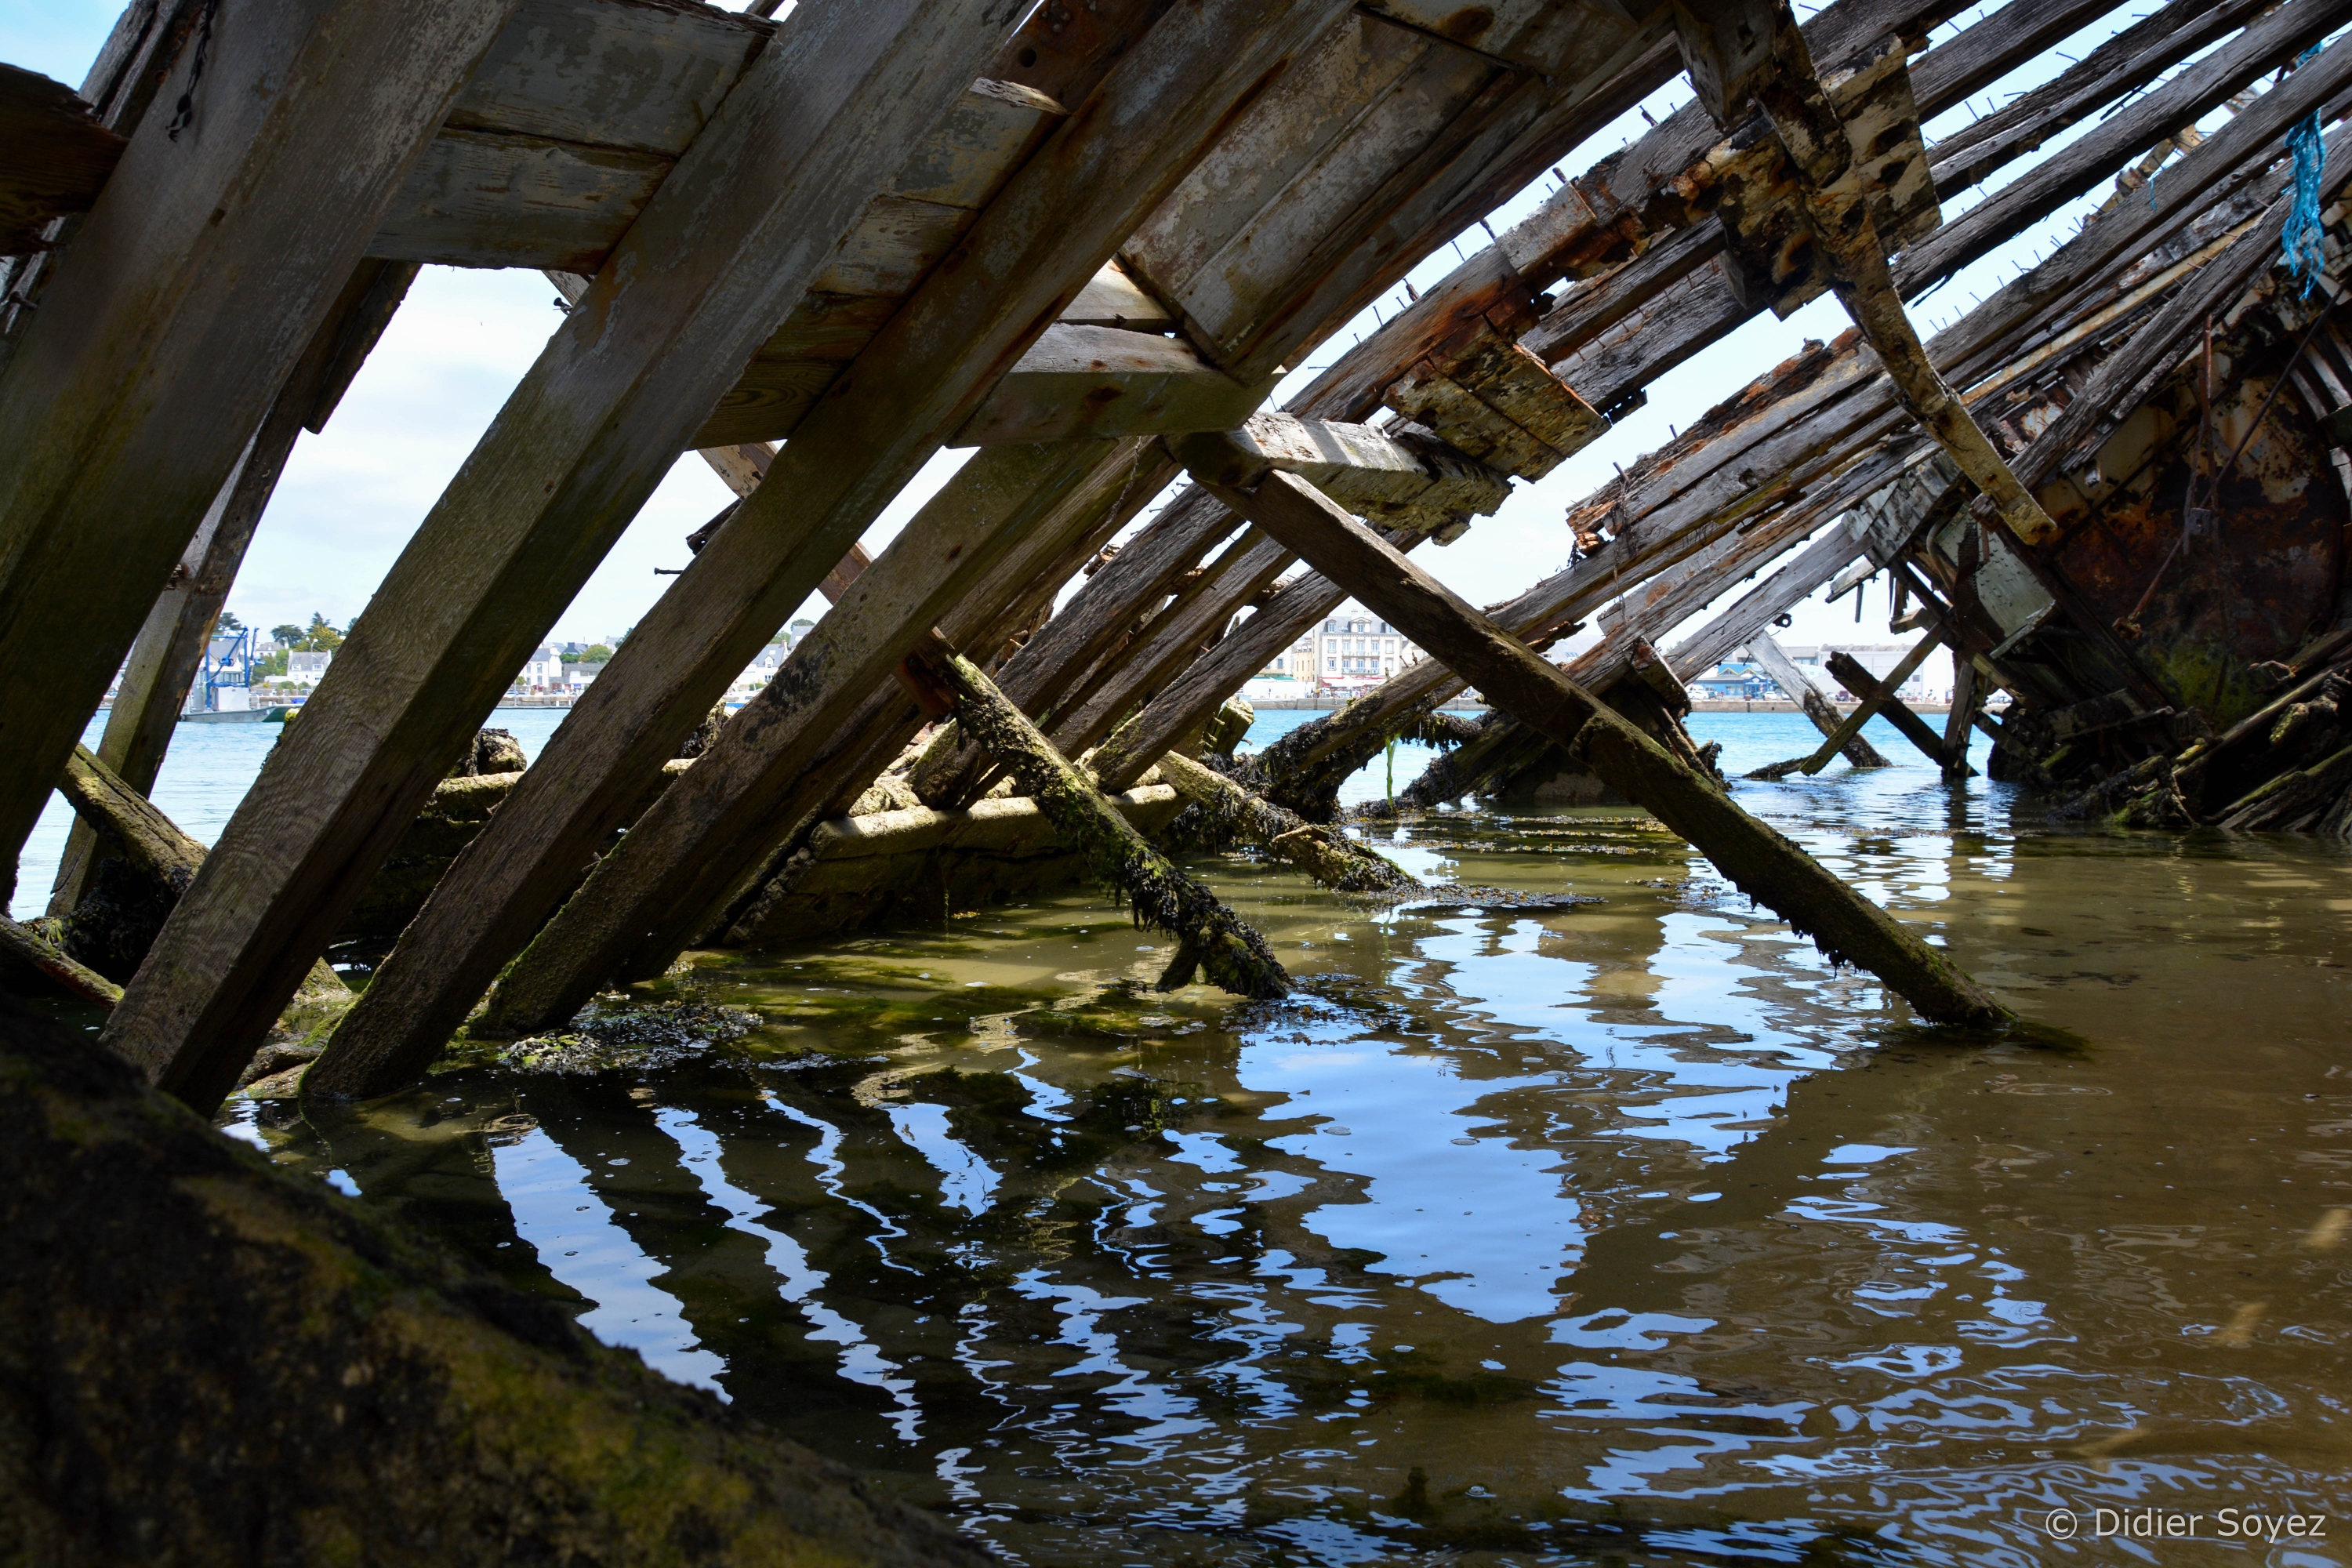
boat, water, tree, wood, river